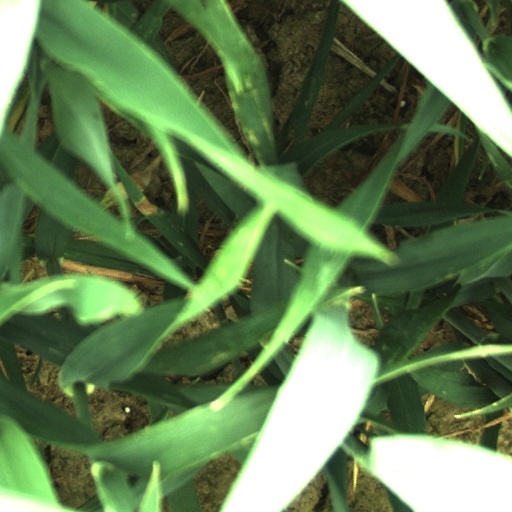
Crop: wheat